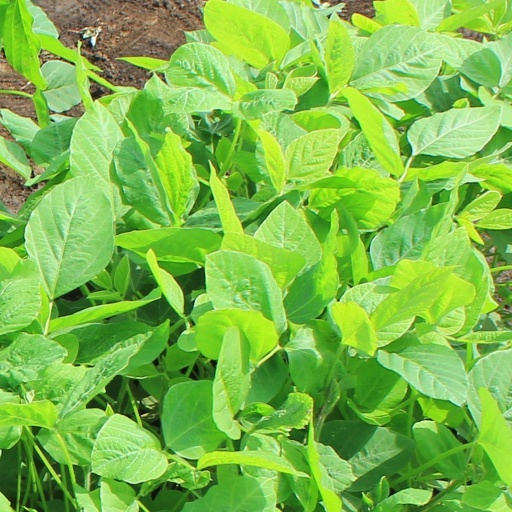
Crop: soybean